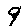
Label: 9